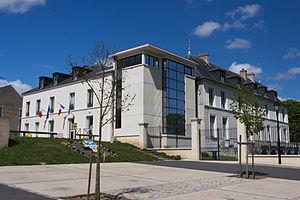
Cerny est une commune française située à quarante-deux kilomètres au sud de Paris dans le département de l'Essonne en région Île-de-France.